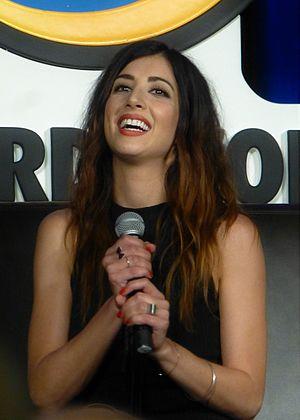
Ash vs. Evil Dead est une série télévisée américaine créée par Sam Raimi faisant suite à la trilogie Evil Dead et diffusée aux États-Unis entre le 31 octobre 2015 et le 29 avril 2018 sur Starz et simultanément au Canada sur Super Channel.
Dana DeLorenzo, née le 1ᵉʳ janvier 1983 à Youngstown, est une actrice et animatrice de radio américaine.